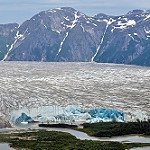
Scene: Outdoor